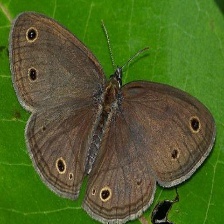
Species: WOOD SATYR
Butterfly family (ImageNet category): ringlet